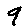
Label: 9